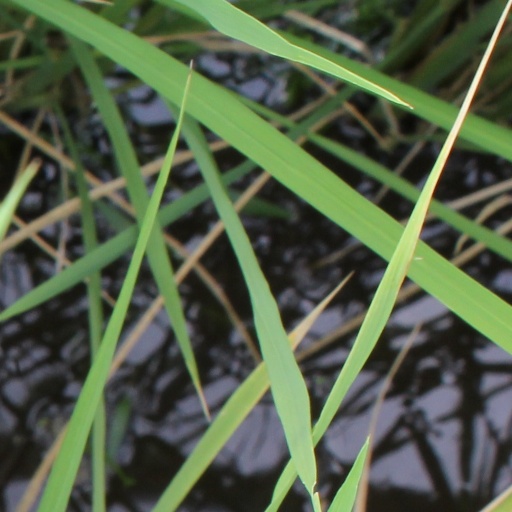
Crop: rice